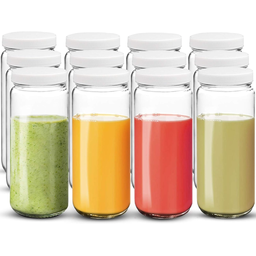
Label: bottles